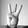
ASL letter: W